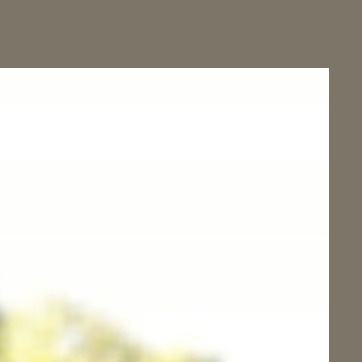
Material: sky